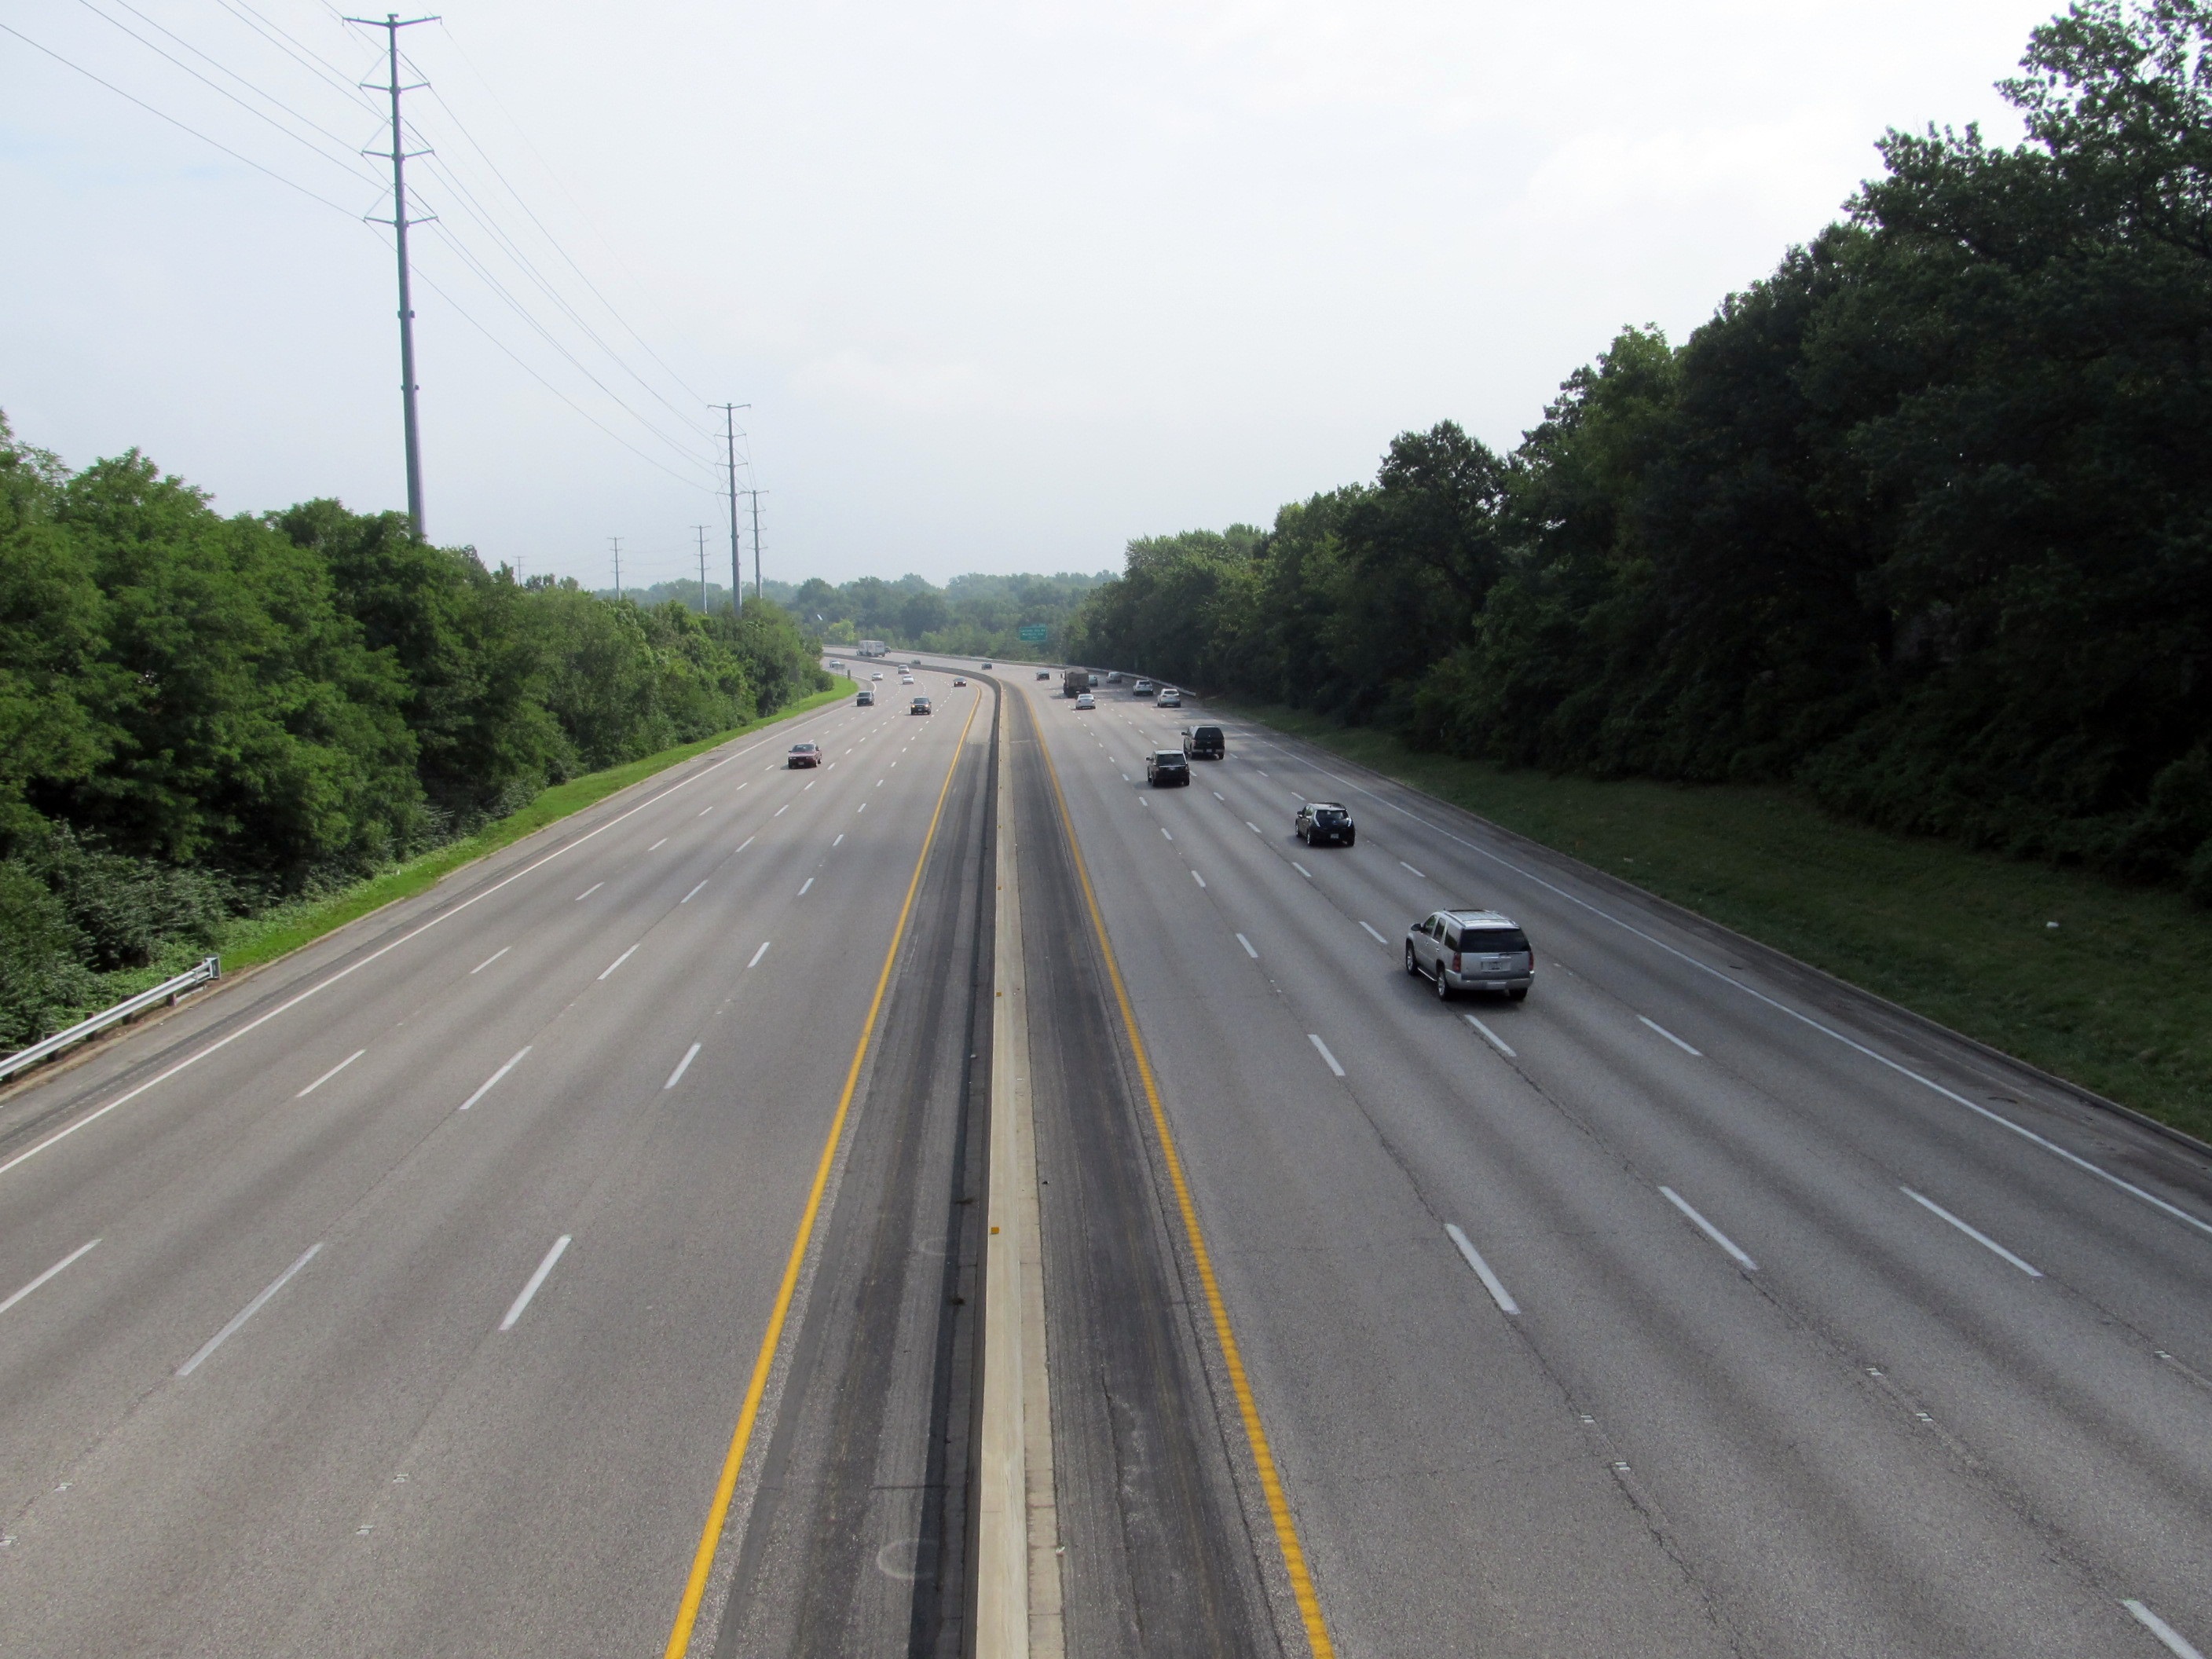
road, traffic, highway, driving, city, urban, asphalt, travel, transportation, vehicle, route, lane, shoulder, road trip, infrastructure, commerce, fast, drivers, road surface, nonbuilding structure, controlled access highway